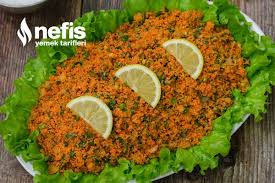
Label: kisir